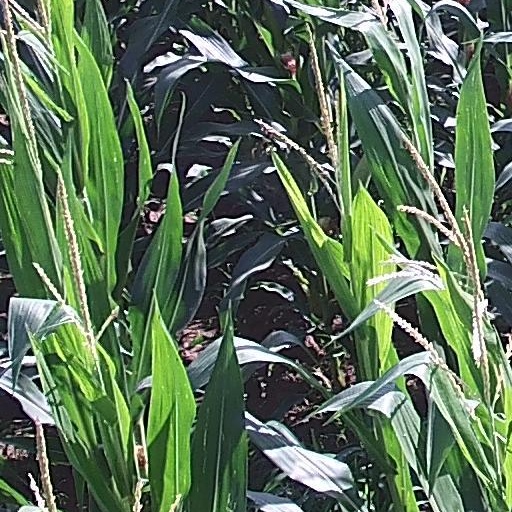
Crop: maize; corn